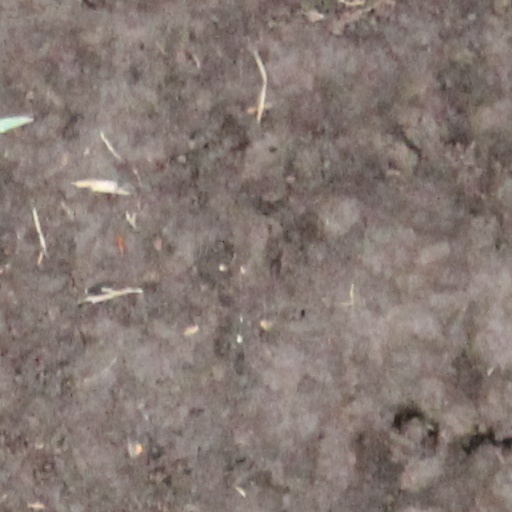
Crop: wheat